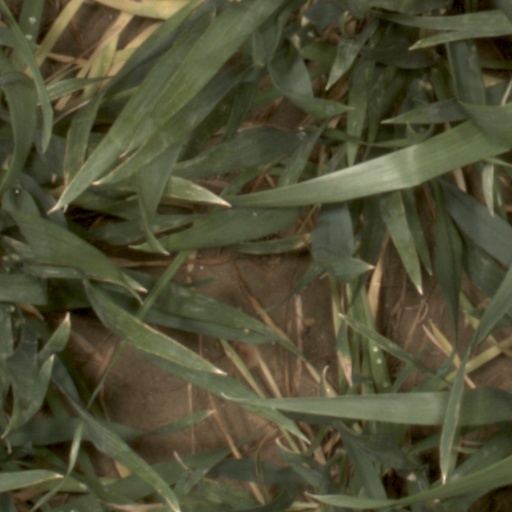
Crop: wheat